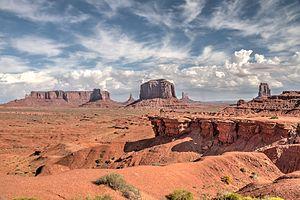
TrackMania est un jeu de course développé par Nadeo et édité par Focus Home Interactive en France le 21 novembre 2003 sur PC, au Royaume-Uni le 28 novembre 2003, puis en 2004 dans le reste du monde. Le jeu offre une approche atypique par rapport aux créations du même genre au moment de sa sortie, de par son gameplay simple orienté arcade, son éditeur de niveau et la facilité de partager les créations, et l'intérêt de son mode multijoueur.
TrackMania est une série de jeux vidéo de course, développée par Nadeo et éditée par Focus Home Interactive jusqu'en 2009, puis par Ubisoft.
TrackMania² est une série de quatre jeux de course de la franchise TrackMania, développés par Nadeo et édités par Ubisoft sur PC, via les plates-formes Maniaplanet, Steam et Uplay. Le premier volet TrackMania²: Canyon sort le 14 septembre 2011, puis TrackMania²: Stadium est édité le 20 juin 2013. TrackMania²: Valley est publié le 4 juillet 2013, et le dernier opus, TrackMania²: Lagoon le 23 mai 2017. Les quatre jeux reprennent le concept de la série homonyme, un gameplay simple et très arcade, sans collision entre les véhicules, qui sont dirigés avec des contrôles basiques. Le cœur de la franchise repose également sur son éditeur de niveau permettant de créer des pistes personnalisées et de les partager. Grâce à un nouveau moteur de jeu, TrackMania² propose des visuels nettement supérieurs à ceux des précédents opus.